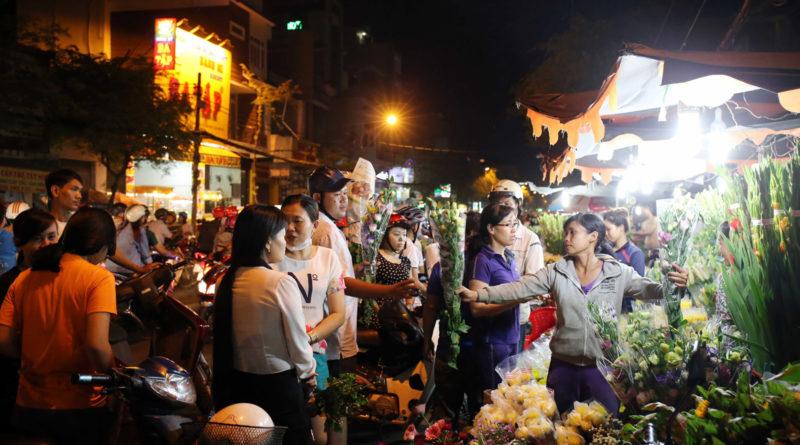
cô gái bán hoa mặc áo khoác xám đang đưa hoa cho khách